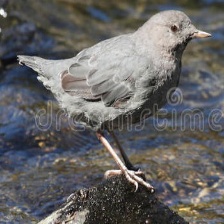
Species: AMERICAN DIPPER
Scientific name: CINCLUS MEXICANUS